Campocologno railway station

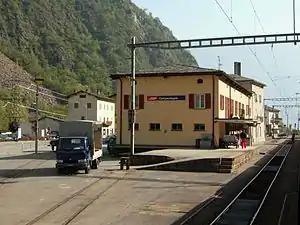
The station in 2007, looking south

Campocologno railway station is a railway station in the municipality of Brusio, in the Swiss canton of Graubünden. It is located at the border between Italy and Switzerland and is an intermediate stop on the Bernina line of the Rhaetian Railway. Hourly services operate on this line.